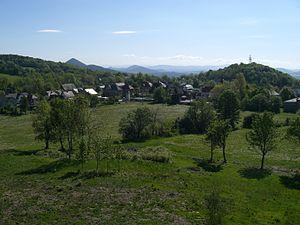
Kamenický Šenov est une ville du district de Česká Lípa, dans la région de Liberec, en République tchèque. Sa population s'élevait à 3 931 habitants en 2018.